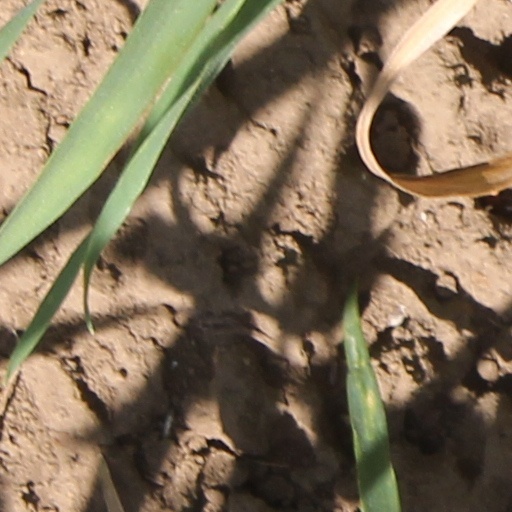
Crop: wheat